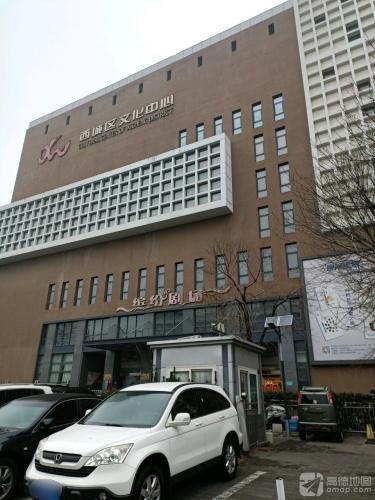
地标名称：北京市西城区文化馆
所在城市：北京市·西城区